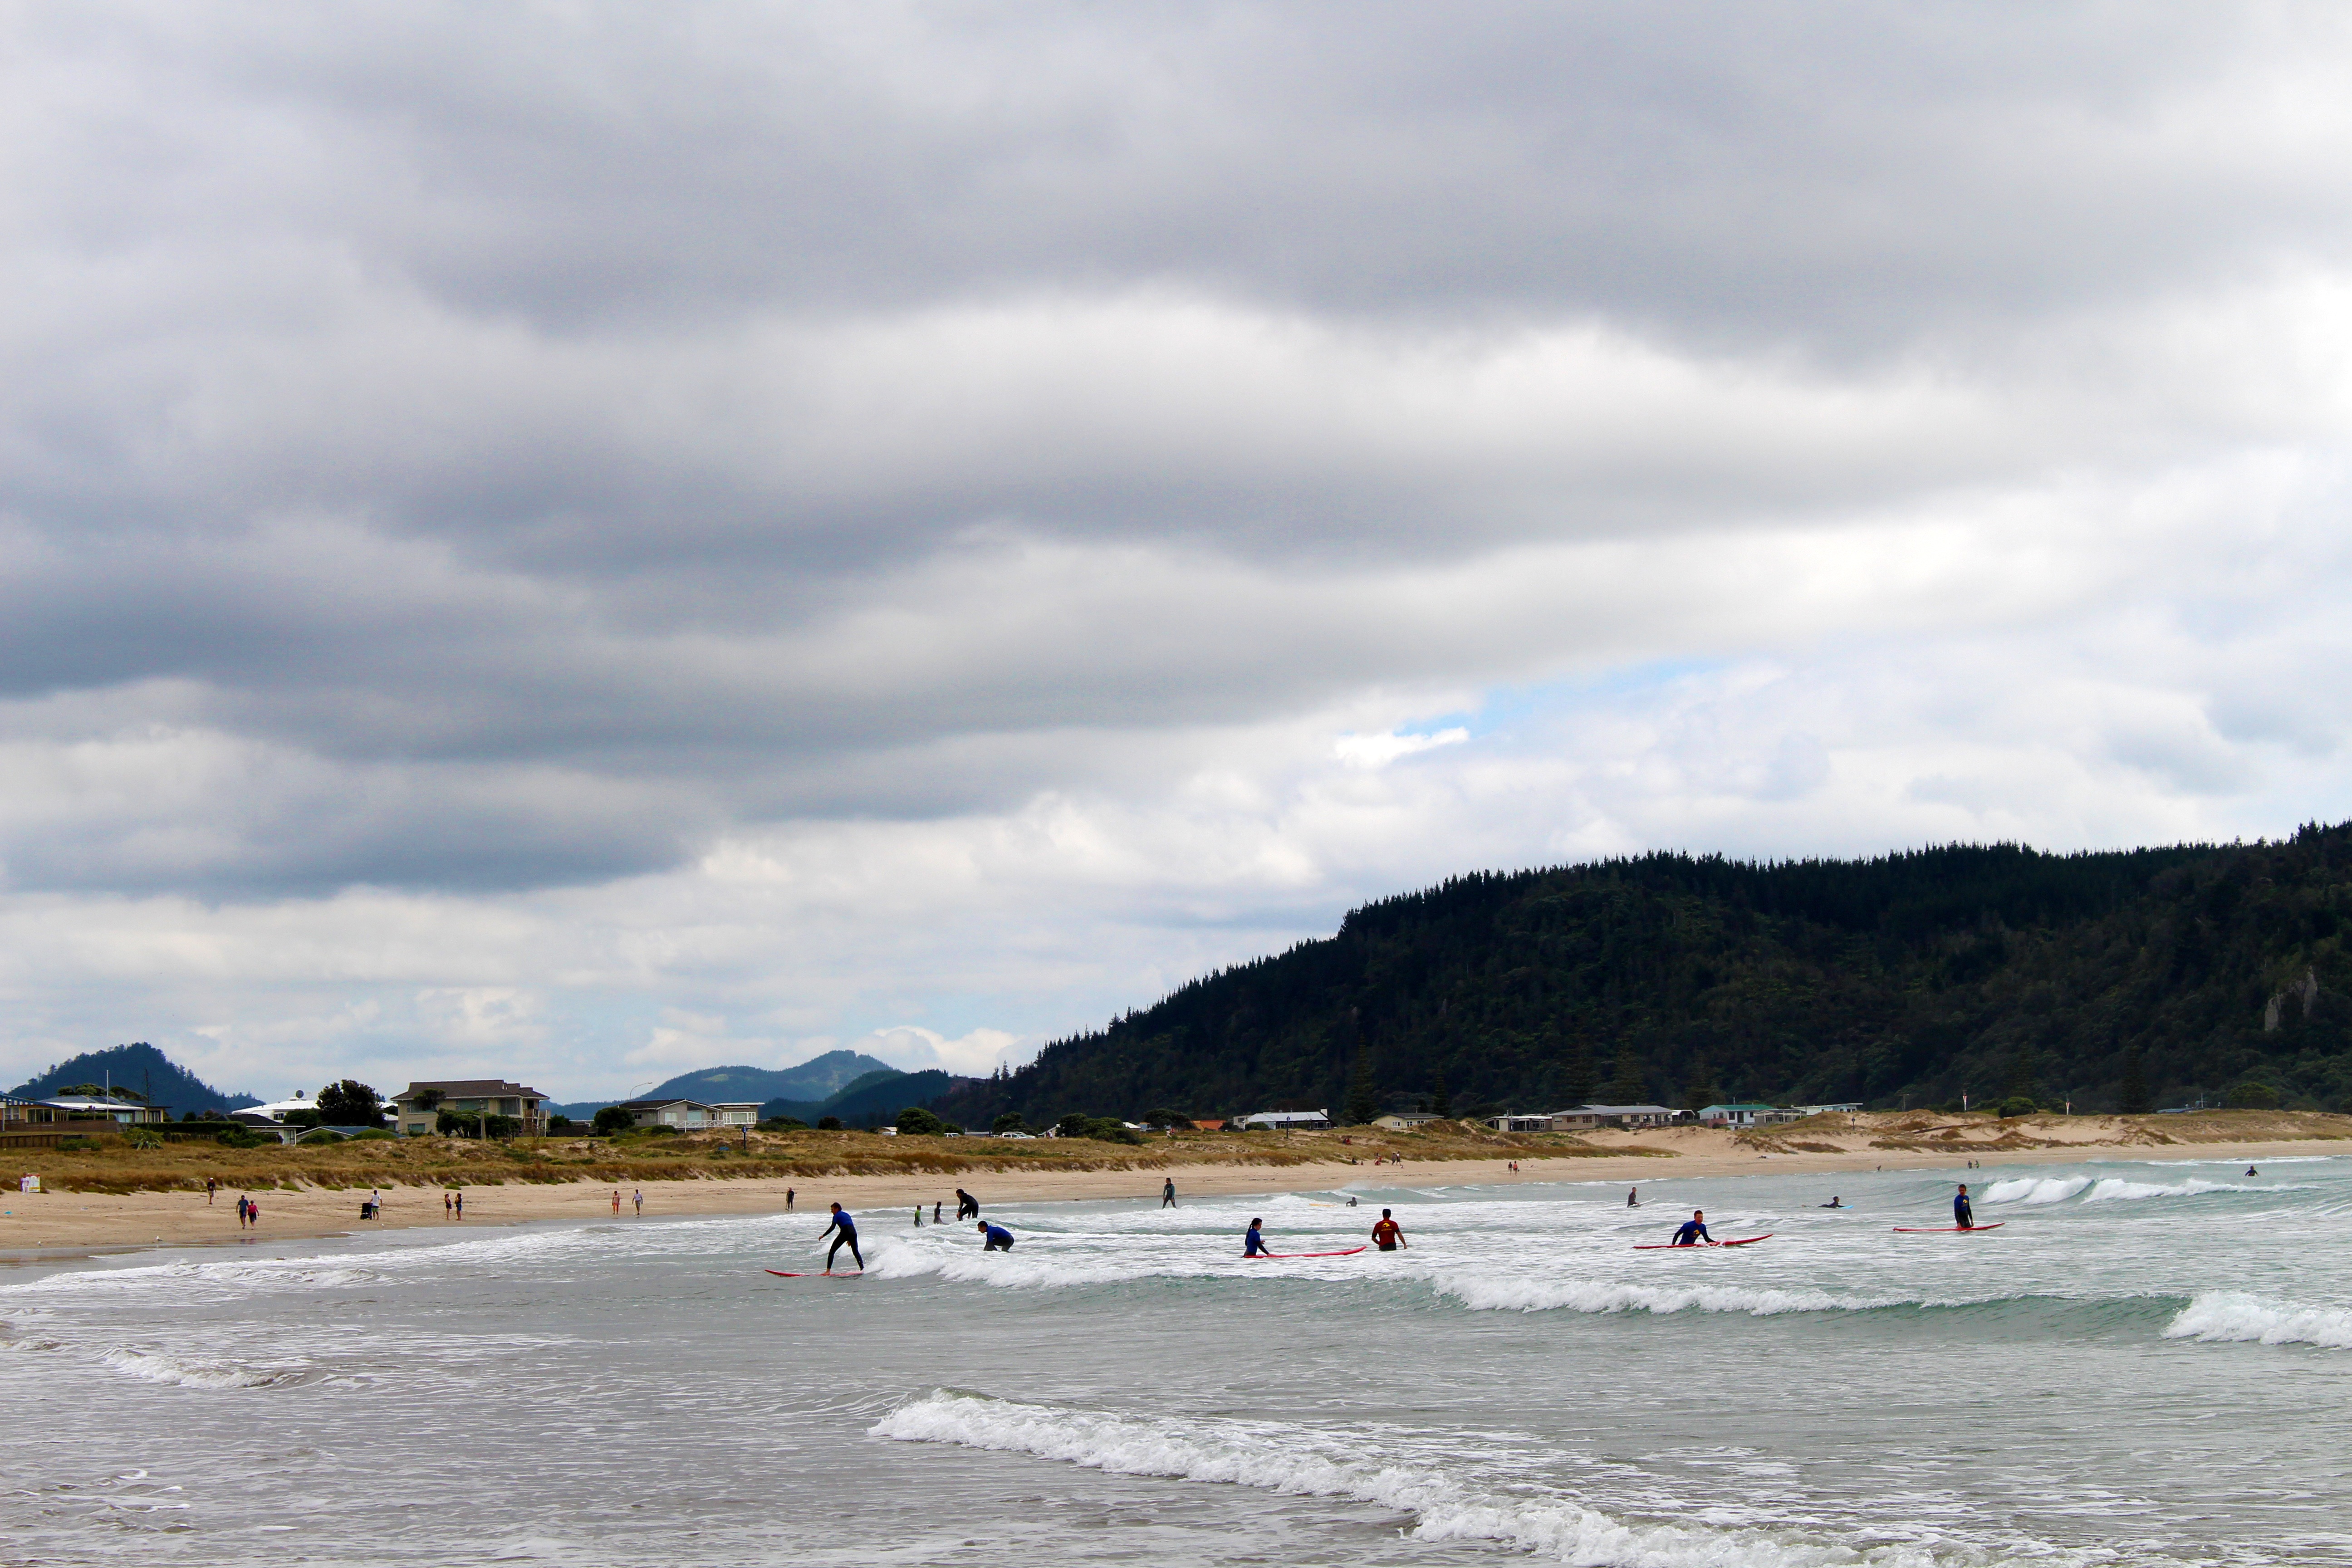
beach, landscape, sea, coast, water, nature, forest, sand, ocean, light, sky, boat, shore, wave, lake, summer, seaside, swim, surf, vehicle, bay, blue, exercise, body of water, grey, clouds, children, boating, new zealand, learn, gloomy, mood, active, cloudy sky, teaching, cloudiness, north island, whangamata, wind wave